Very-long-baseline interferometry

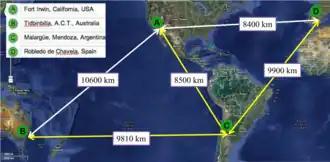
Distance to Malargue station from the other stations of the NASA VLBI network

NASAs Deep Space Network uses its larger antennas (normally used for spacecraft communication) for VLBI, in order to construct radio reference frames for the purpose of spacecraft navigation. The inclusion of the ESA station at Malargue, Argentina, adds baselines that allow much better coverage of the southern hemisphere.